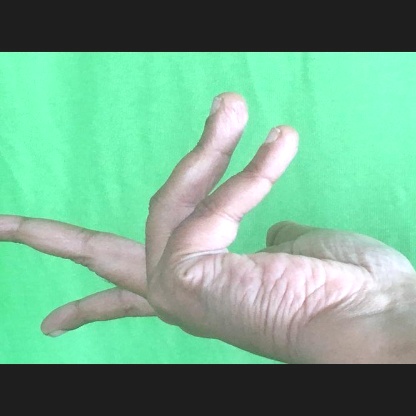
Mudra: Alapadmam